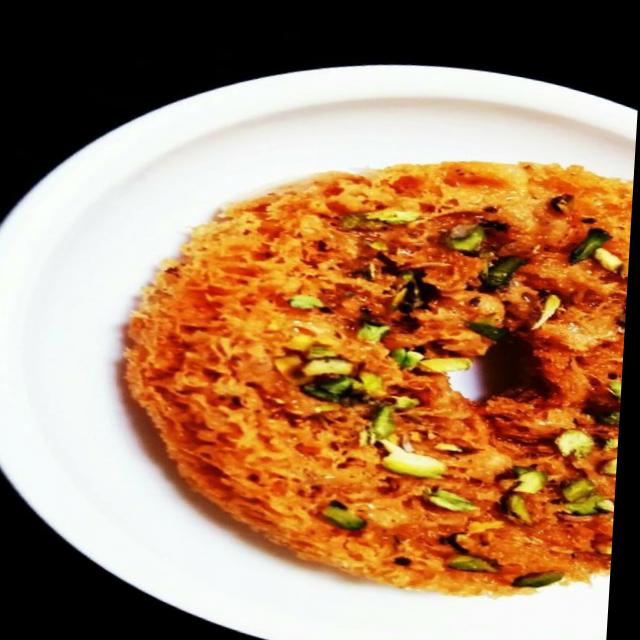
Dish: ghevar